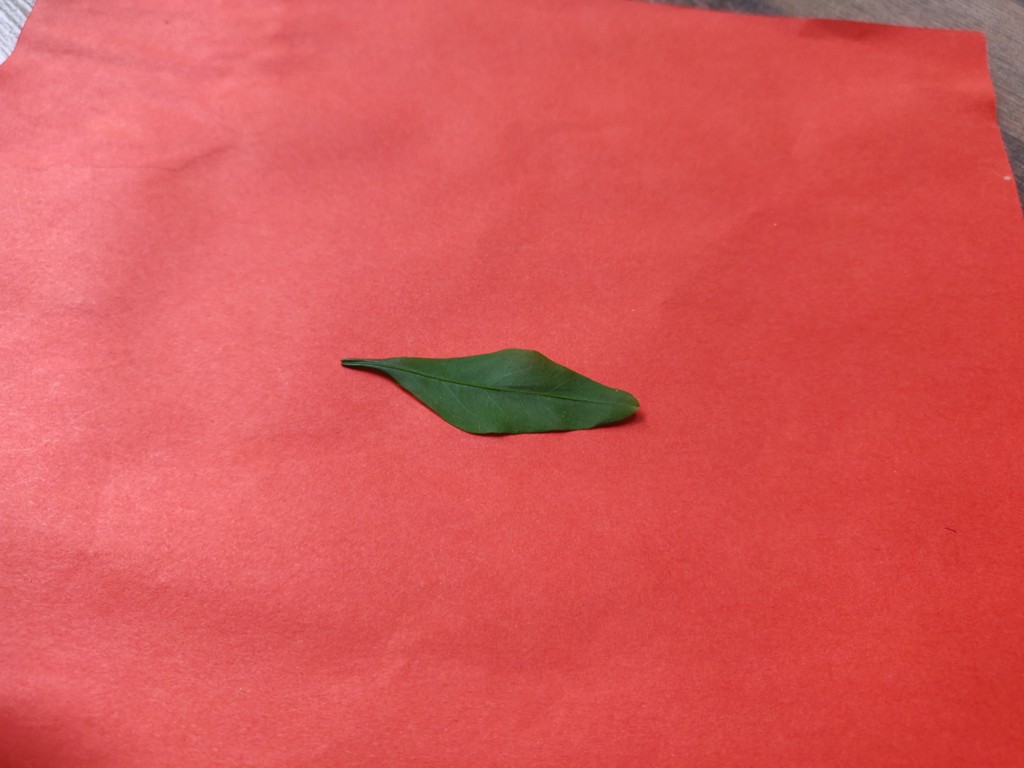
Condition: Healthy
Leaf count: single
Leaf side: front